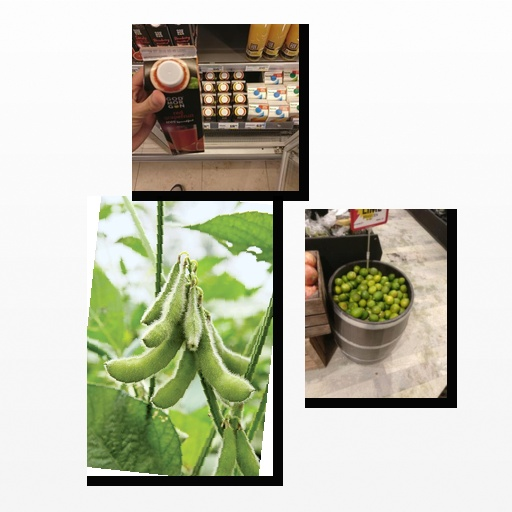
Food items: lime, soybean, red_grapefruit_juice